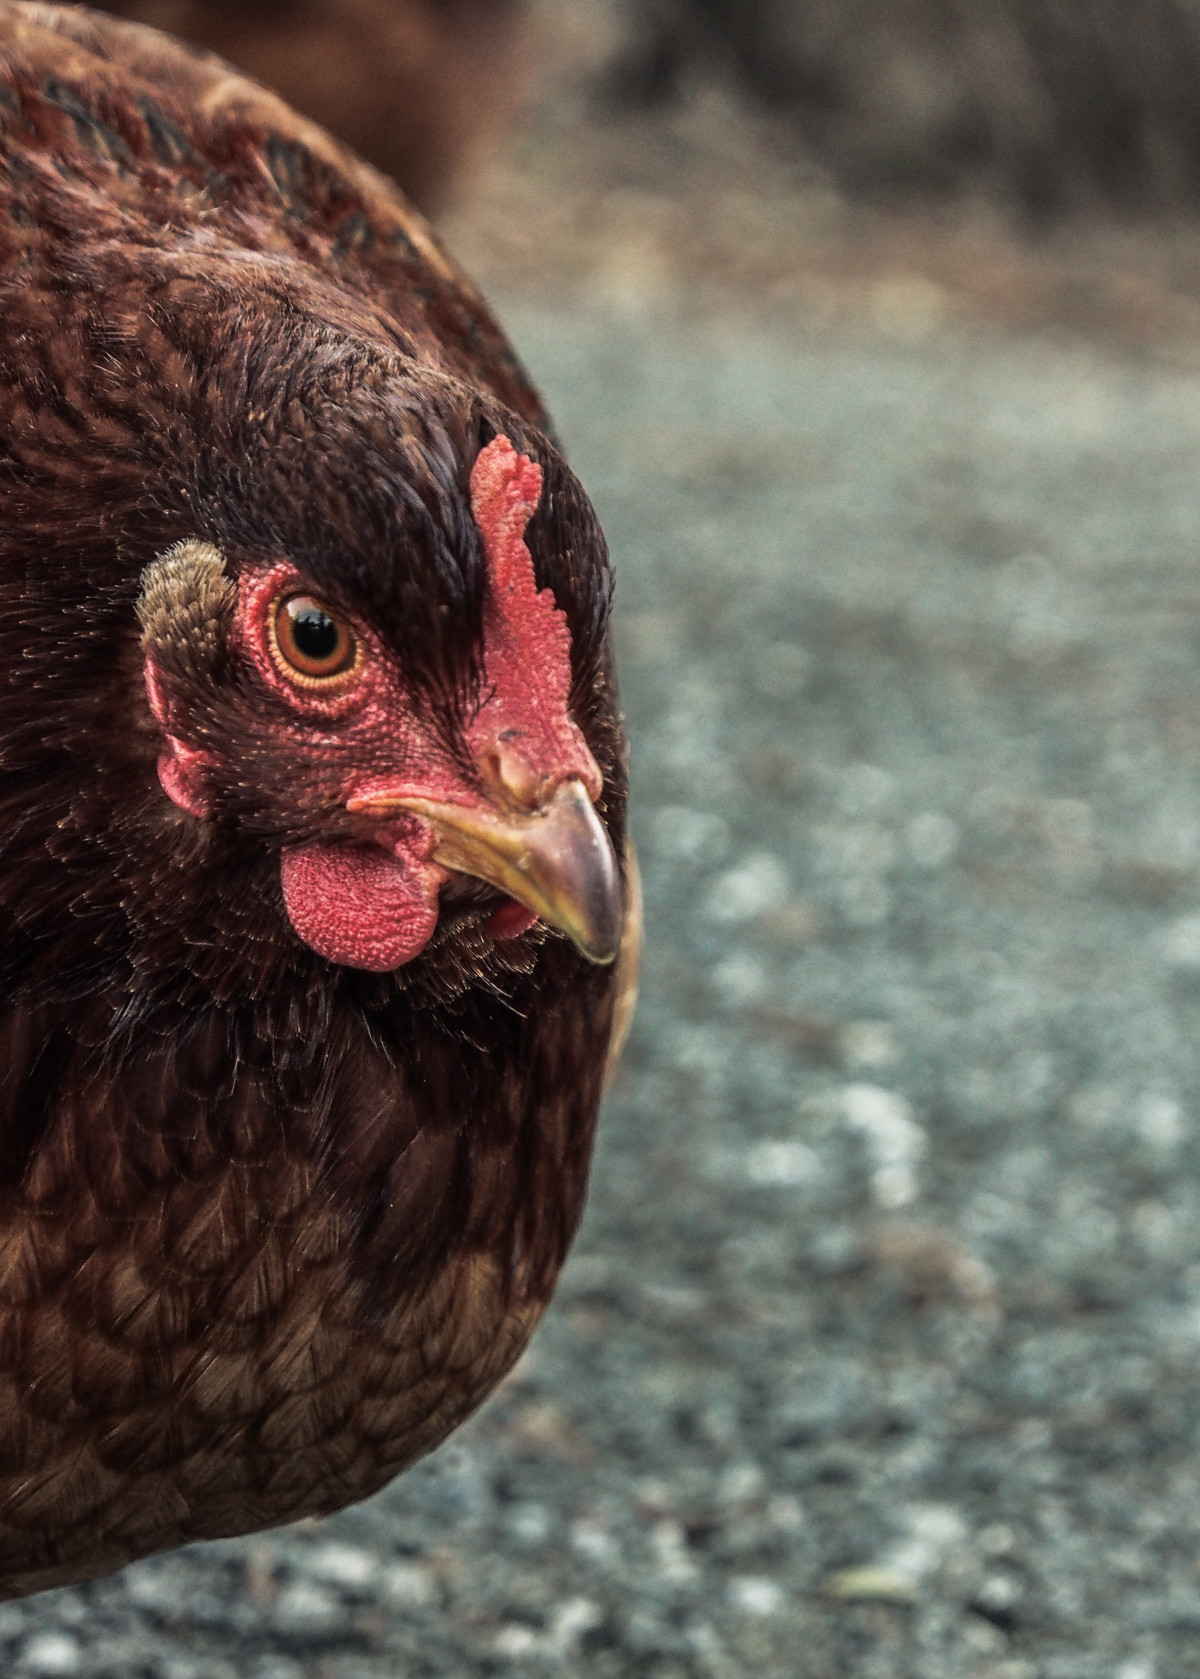
Tags: red, beak, chicken, fowl, fauna, close up, galliformes, vertebrate, water bird